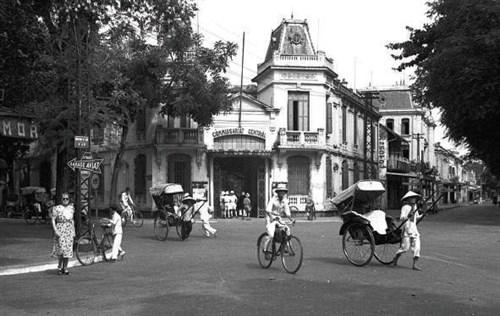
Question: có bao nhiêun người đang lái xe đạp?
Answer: có hai người đang lái xe đạp